Sidearm (weapon)

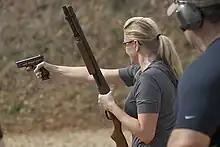
A shooter, armed with a Remington Model 870 shotgun as her primary weapon and firing a Glock pistol as her sidearm

In many contemporary armies, the issue of a sidearm in the form of a service pistol is a clear sign of authority and is the mark of a commissioned officer or senior NCO. In the protocol of courtesy, the surrender of a commander's sidearm is the final act in the general surrender of a unit. If no ill will is meant, and a strict interpretation of military courtesy is applied, a surrendering commander may be allowed to keep their sidearm in order to exercise their right of command over their men.